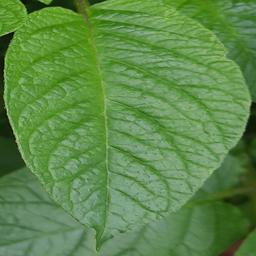
Etiqueta: Sana